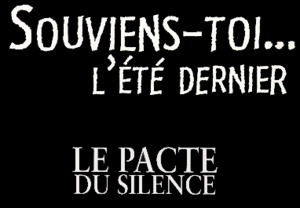
I Know What You Did Last Summer
I Know What You Did Last Summer er en amerikansk gyserfilm fra 1997 instrueret af Jim Gillespie. Medvirkende er bl.a. Sarah Michelle Gellar, Ryan Phillippe, Freddie Prinze, Jr. og Jennifer Love Hewitt. Manuskriptet er skrevet af Kevin Williamson, der også stod bag Scream og er løst baseret på romanen af samme navn af Lois Duncan.